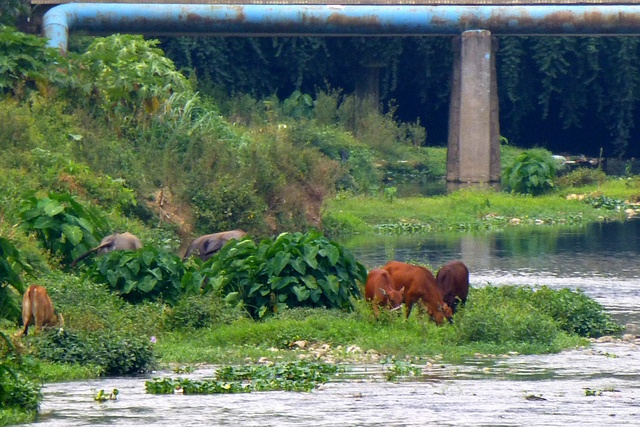
A group of animals is grazing beside a river.
A group of brown cows in grassy area next to water and pipes.
The animals are drinking water from the pond.
Grazing animals near water with blue overhead pipe nearby.
A few cows are grazing by some water.